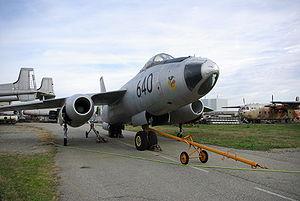
Le bombardier SNCASO SO.4050 Vautour IIB numéro 640 exposé au musée des ailes anciennes (Toulouse, France)
Le SO-4050 Vautour est un avion multirôle biréacteur français conçu par la SNCASO au début des années 1950. Il a été construit à 140 exemplaires, dont 30 exportés vers Israël. Les derniers Vautour ont été retirés du service à la fin des années 1970. Cet appareil a une apparence assez similaire à l'intercepteur soviétique Yakovlev Yak-25, mais en plus grand.